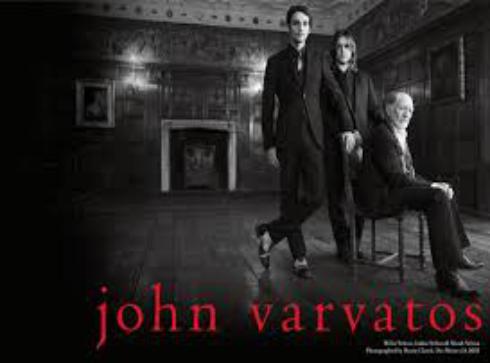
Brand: John Varvatos
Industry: Clothes